Falcaria vulgaris

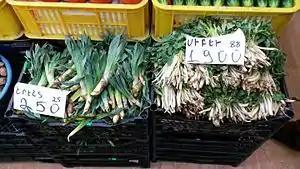
Eremurus and falcaria leaves are consumed as food in Armenia

Its use as an alternative medicine may offer several advantages, especially in the treatment of stomach and skin ulcers, diabetes, infections, and liver and kidney disorders.